Haunted Garage

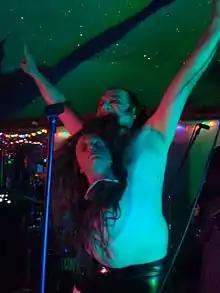
Dukey Flyswatter at a reunion show in November 2013.

Haunted Garage was most recognized, however, for their over-the-top shock rock stage shows, featuring violent and surrealist theatrics which "LA Weekly" wrote made them "local horror-punk legends". Similar to bands such as Gwar, their shows regularly showcased an array of elaborate horror-themed costumes and props, with copious amounts of fake blood and slime sprayed into the audience while a collection of scantily-clad female dancers - dubbed "The Gore Gore Girls" - maintained a permanent stage presence beside the band. Dukey Flyswatter would often use hatpins to pierce various parts of his body onstage before settling on his trademark schtick, sticking mousetraps on his face. These flamboyant antics helped the band maintain a visible presence in the Los Angeles scene, performing with such high-profile bands such as The Cramps, the Butthole Surfers, Gwar, Misfits, White Zombie and Screamin' Jay Hawkins and regularly playing and headlining such famous nightclubs as the Whisky a Go Go, The Roxy Theatre and Raji's. In a 2013 interview, Tool drummer Danny Carey reminisced about a late '80s concert with Haunted Garage, Green Jellÿ and Pygmy Love Circus - "the three kind of big psycho bands of L.A." - as one of his most memorable shows.